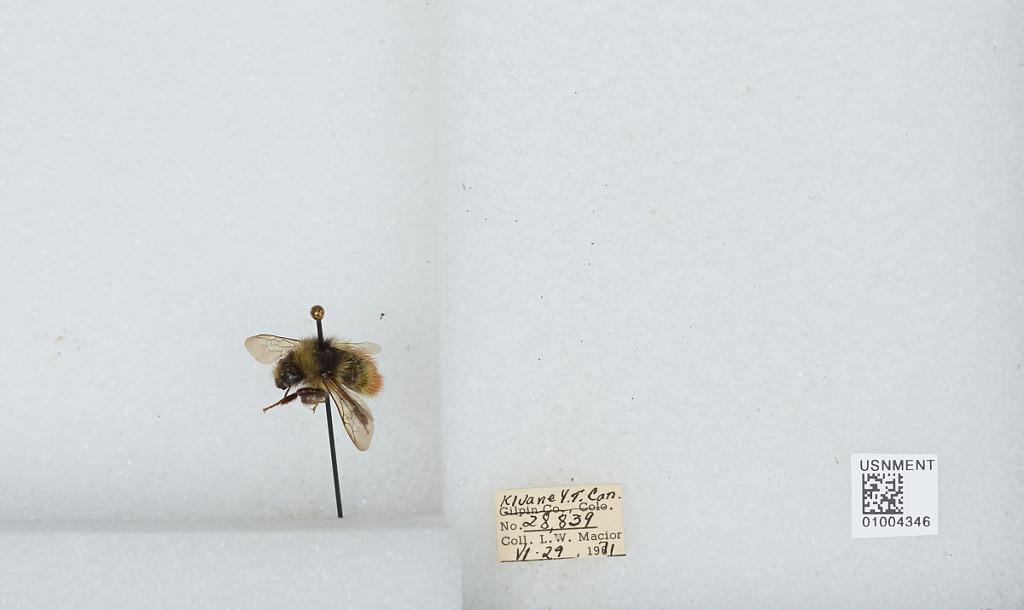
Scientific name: Bombus (Pyrobombus) flavifrons Cresson
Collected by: L. Macior
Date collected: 1971-6-29
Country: Canada
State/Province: Yukon Territory
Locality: Kluane
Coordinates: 60.75, -139.5